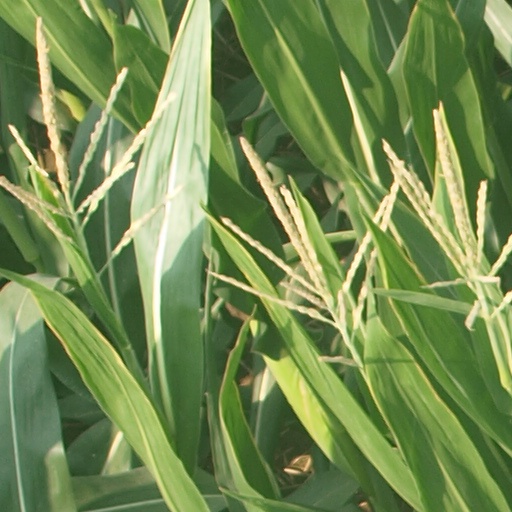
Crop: maize; corn